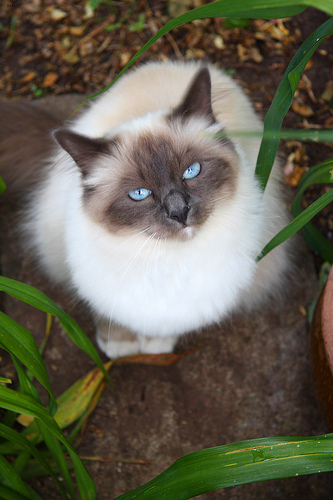
Breed: birman